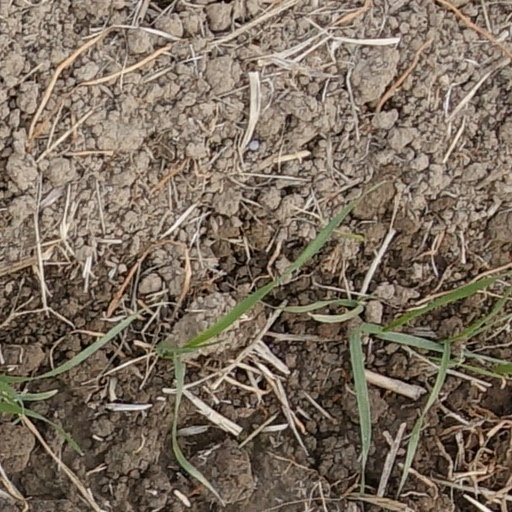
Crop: wheat